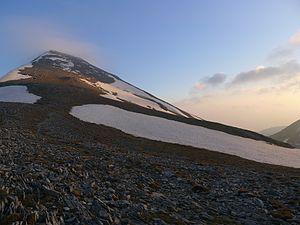
Le Taygète est une chaîne de montagnes grecque située dans le Péloponnèse.